Jolen

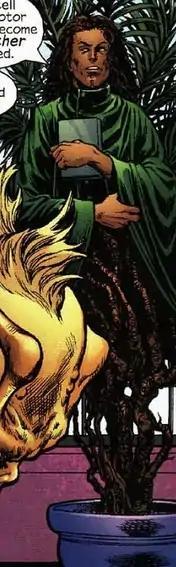
Jolen as depicted in "Inhumans" (vol. 4) #10 (February 2004). Art by David Ross (penciler), Nelson DeCastro and Scott Elmer (inkers), David Kemp (colorist), and Dave Sharpe (letterer).

Jolen is a fictional character appearing in American comic books published by Marvel Comics. He is a member of the Inhumans and was part of the delegation sent to Earth.